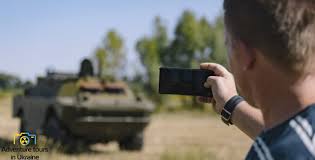
Label: BRDM